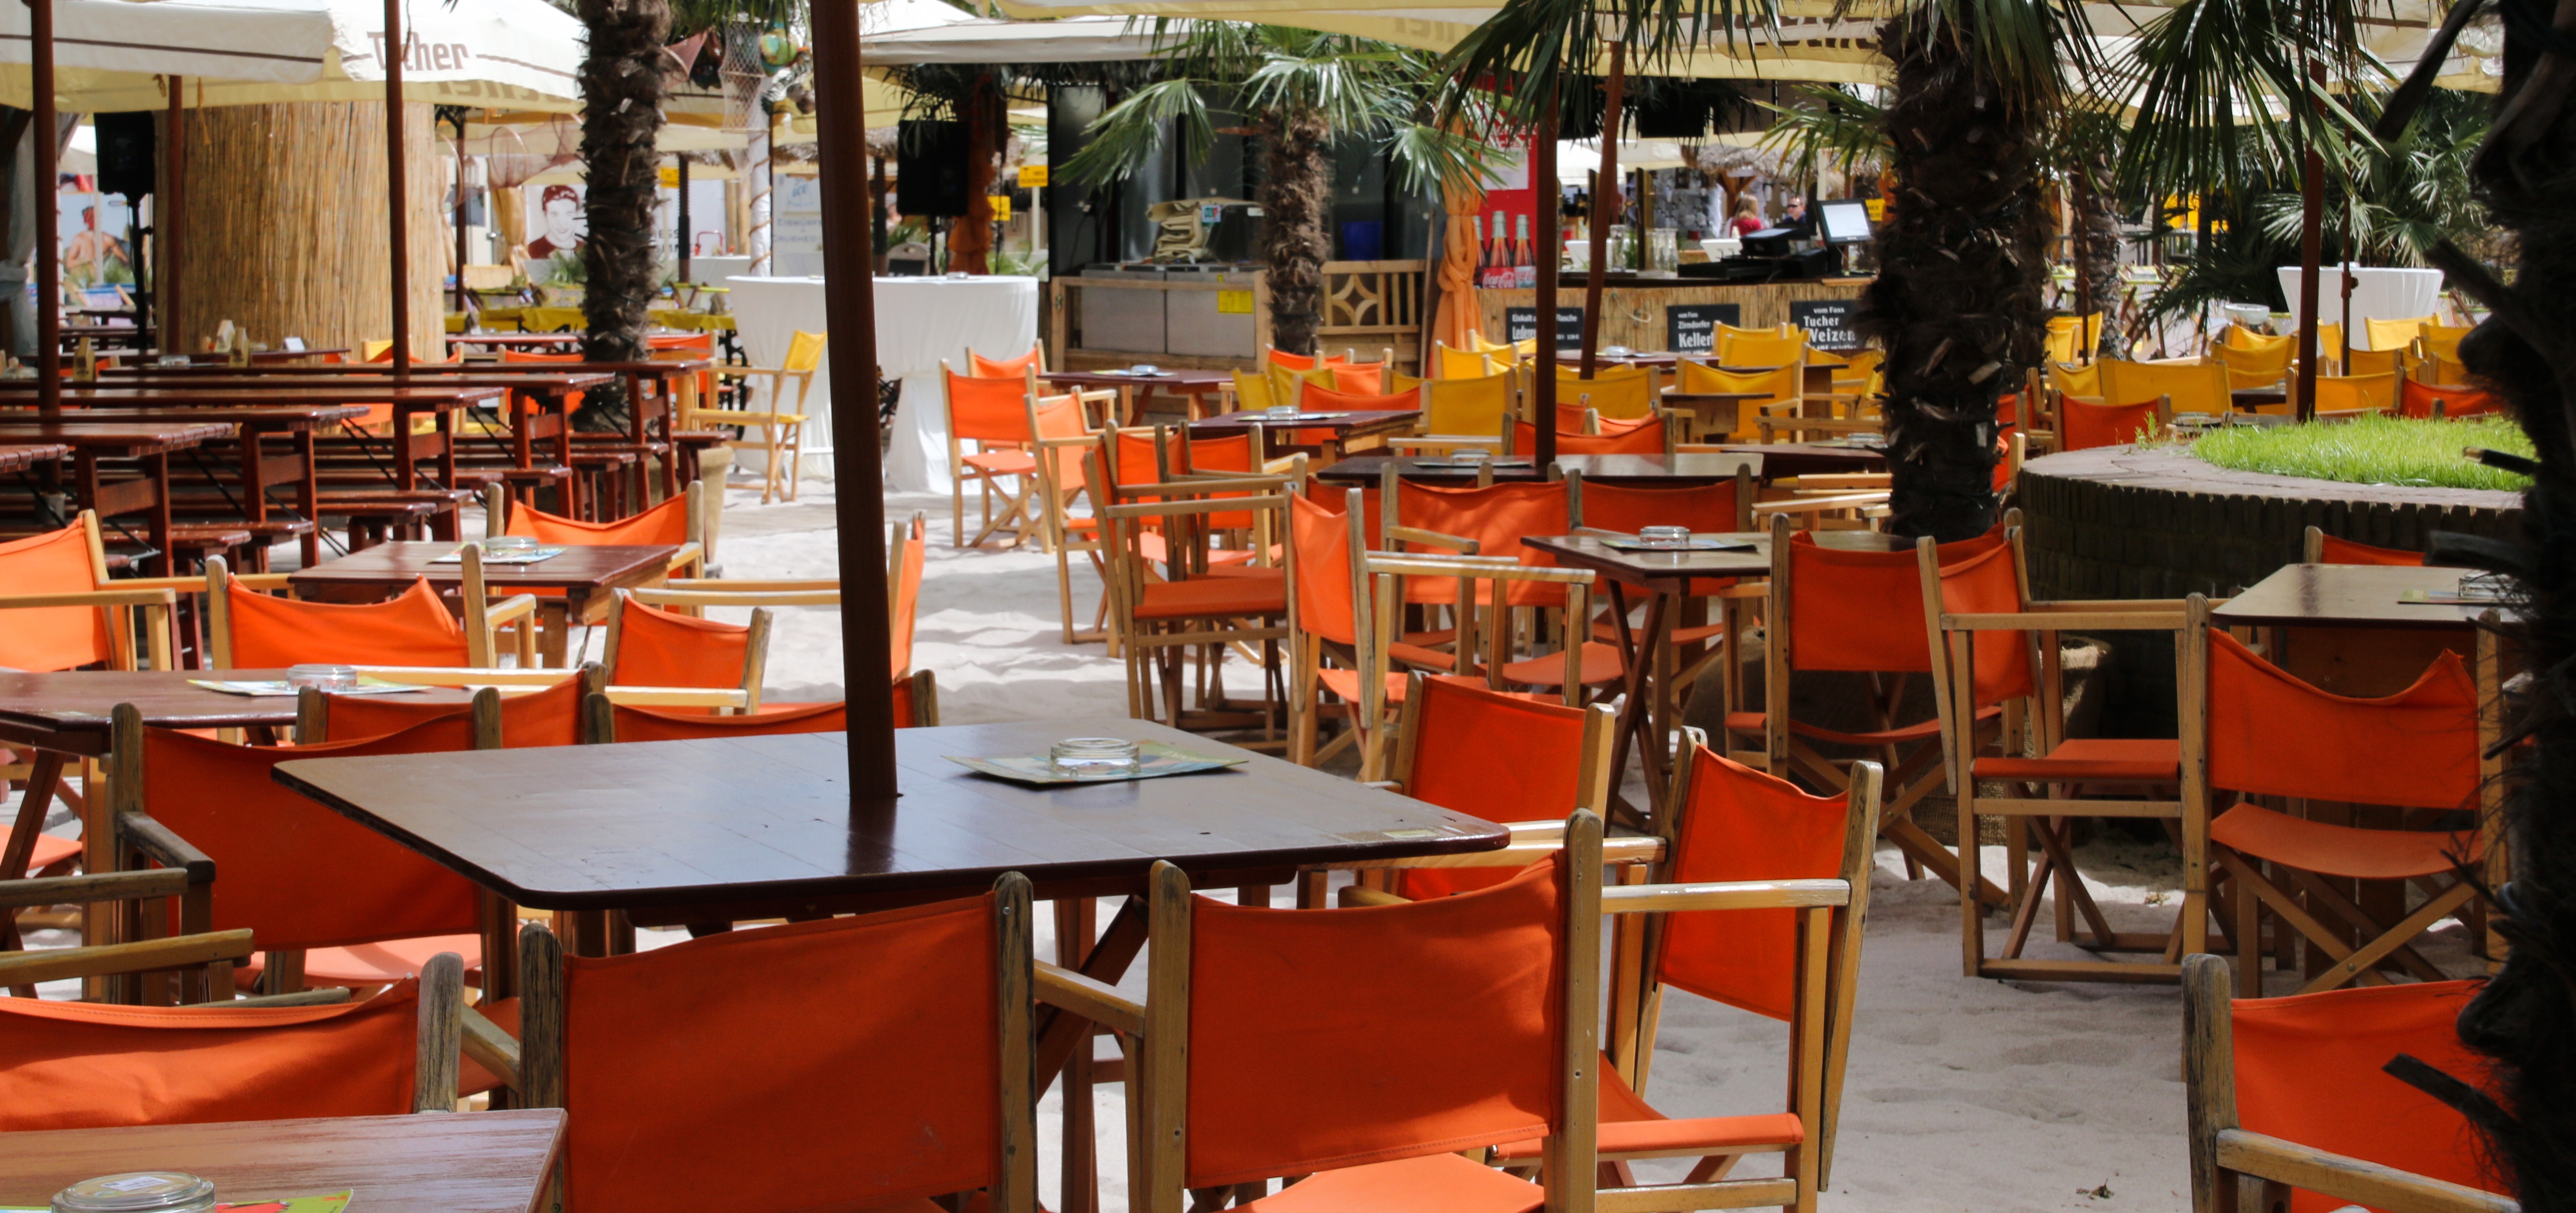
beach, sea, sand, sun, restaurant, bar, holiday, palm trees